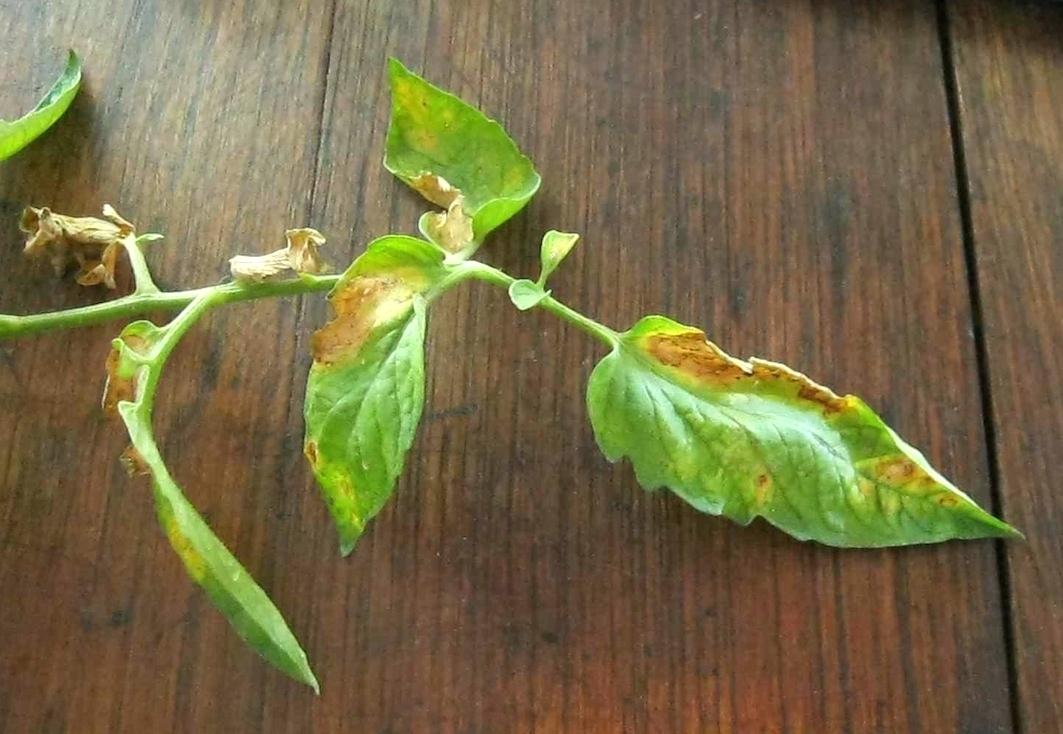
Labels: Tomato Early blight leaf, Tomato Early blight leaf